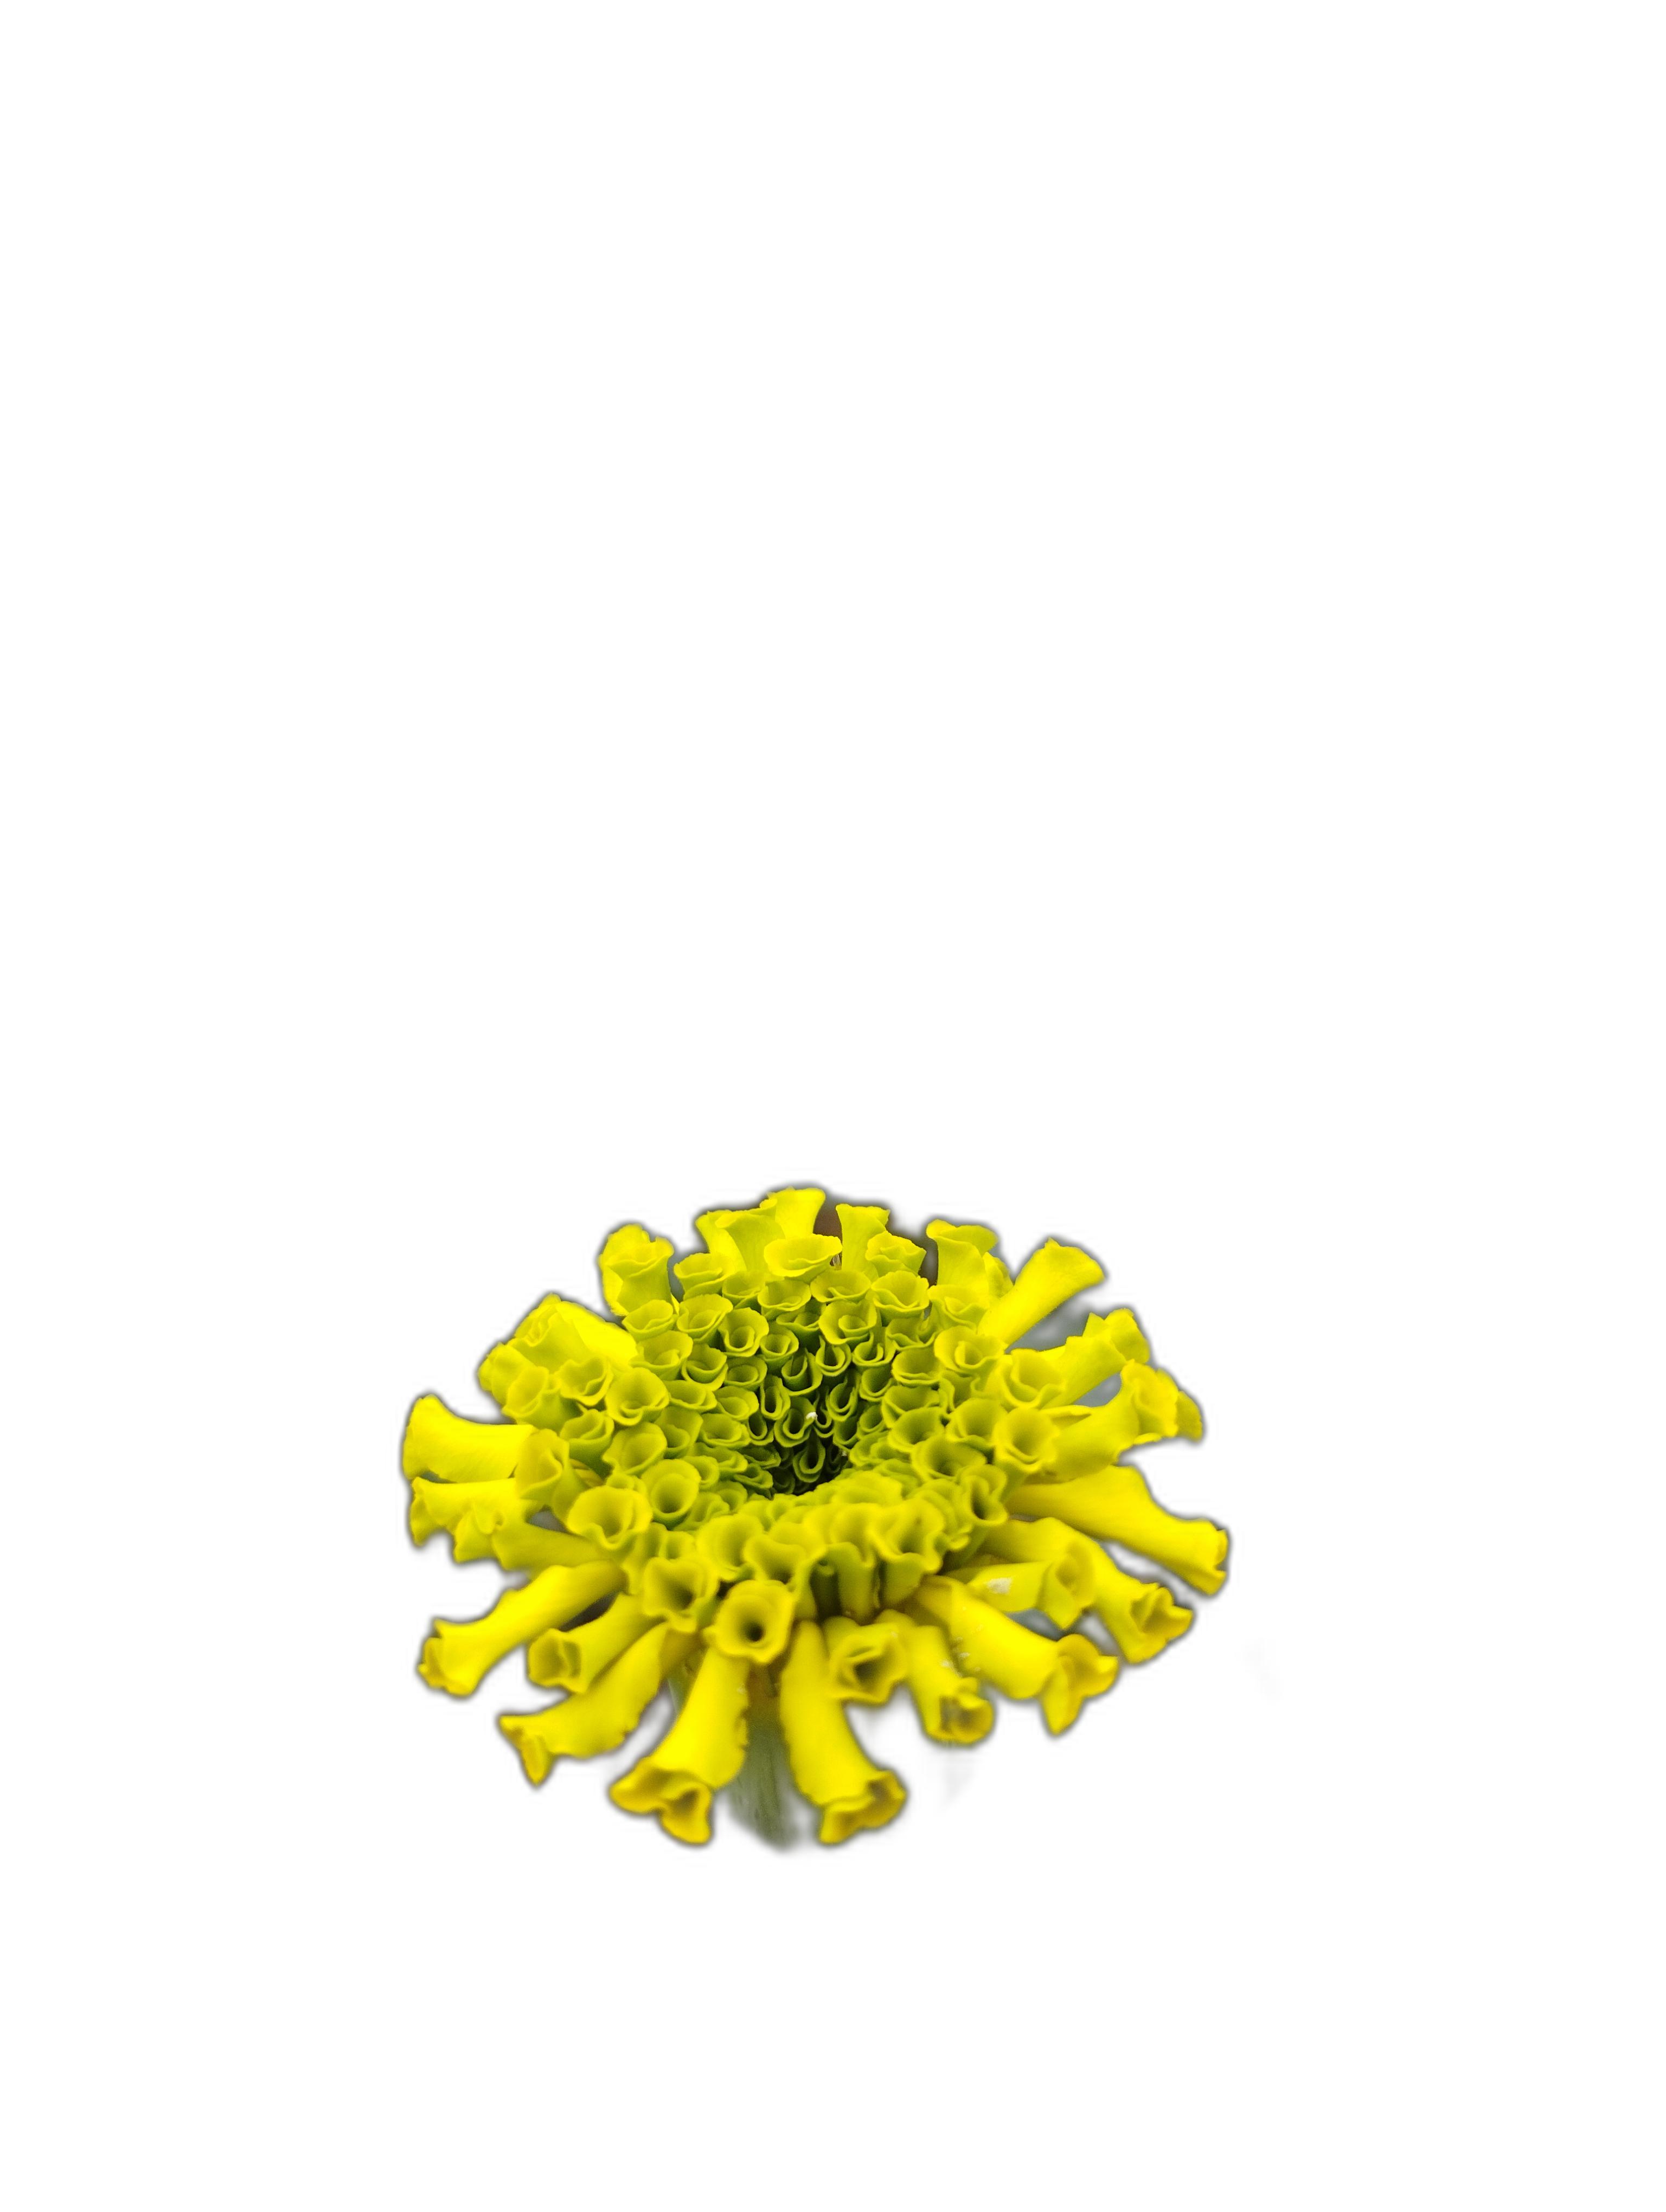
Label: Marigold